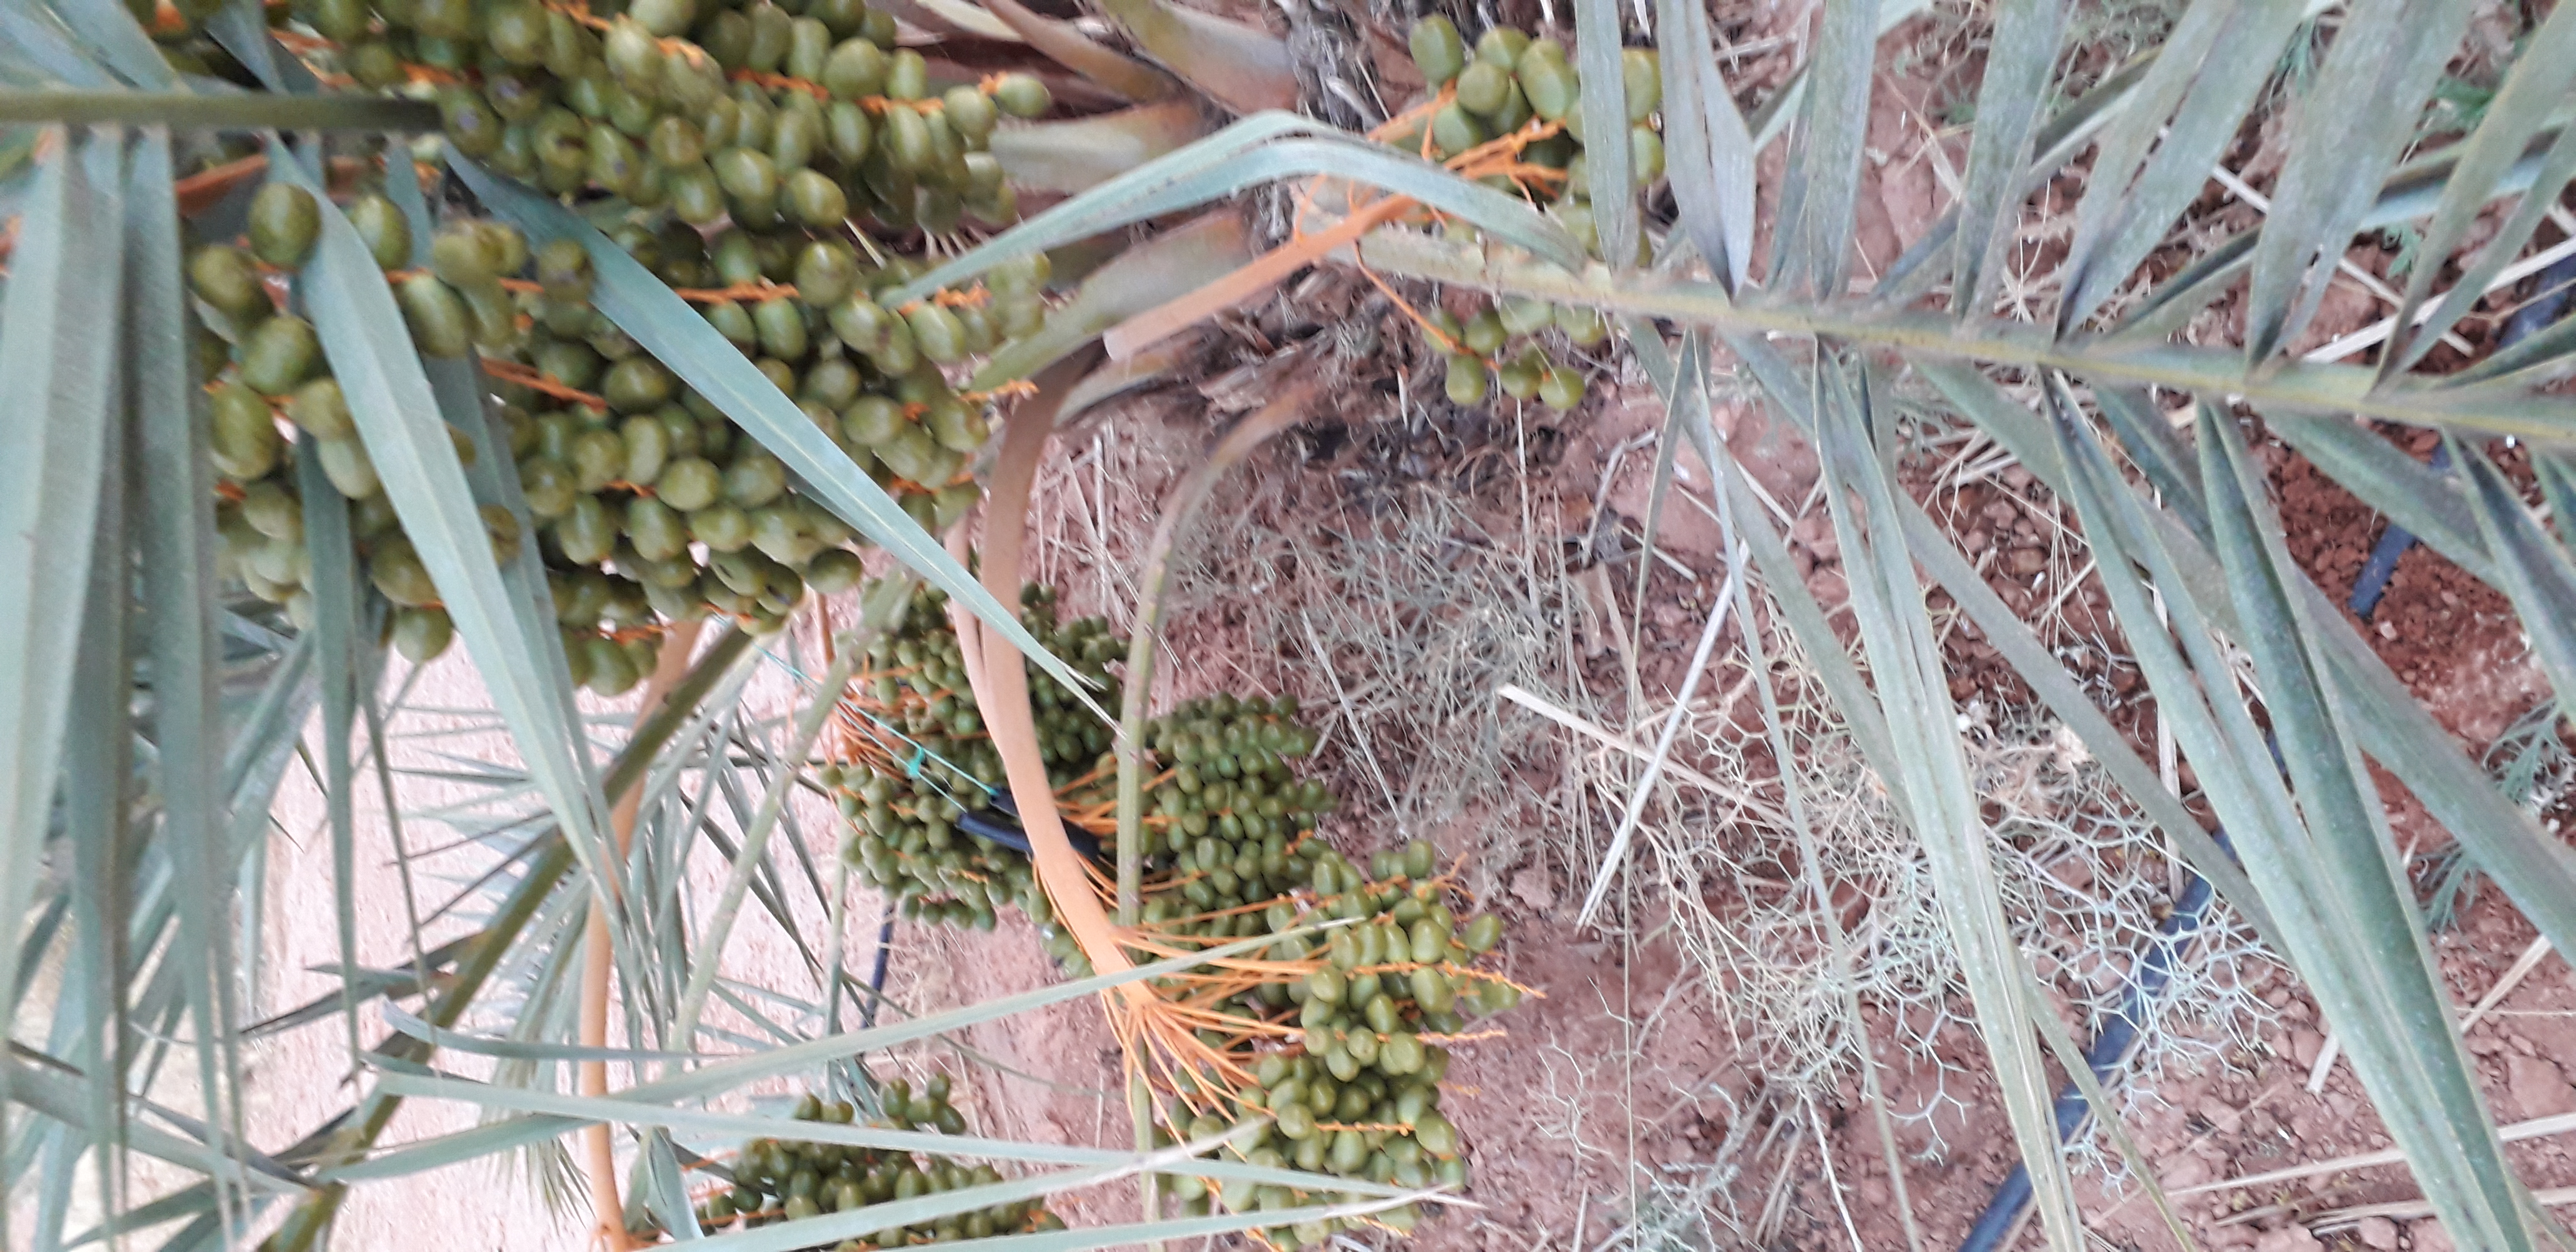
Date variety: Boufagous